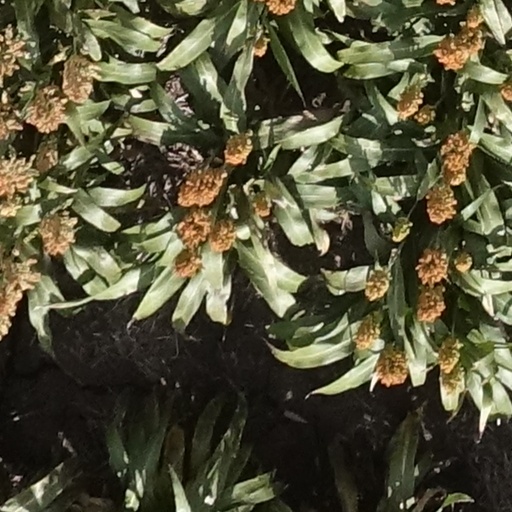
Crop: sorghum